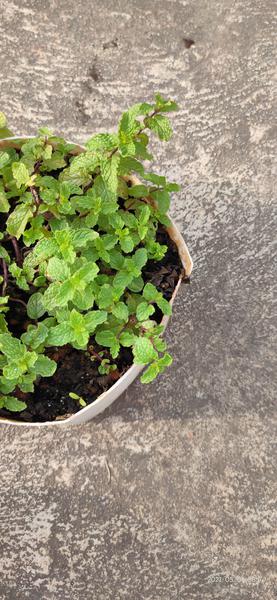
Plant: Mint